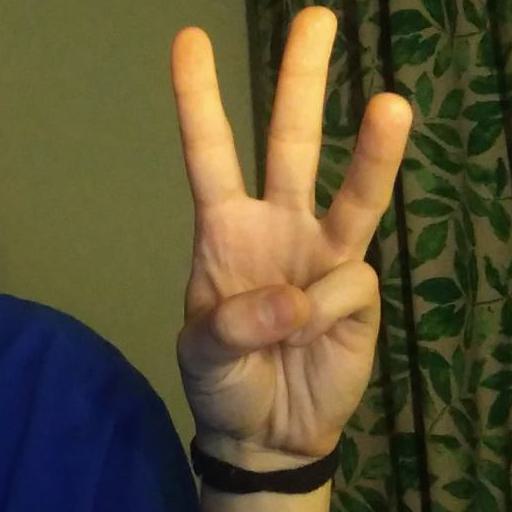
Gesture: three